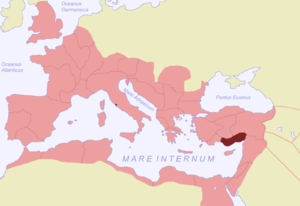
La Cilicie est une région historique d'Anatolie méridionale et une ancienne province romaine située aujourd'hui en Turquie. Elle était bordée au nord par la Cappadoce et la Lycaonie, à l'ouest par la Pisidie et la Pamphylie, au sud par la mer Méditerranée et au sud-est par la Syrie.